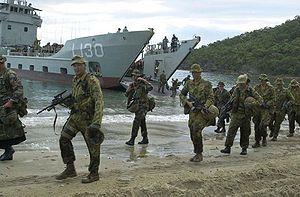
L'Australian Defence Force est l'organisation militaire responsable de la défense de l'Australie. Elle est composée de la Royal Australian Navy, l'Australian Army, la Royal Australian Air Force et de plusieurs unités communes aux trois armés.